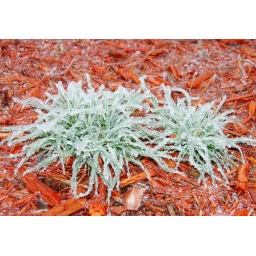
tuft of grass made into crystal looks striking against red mulch